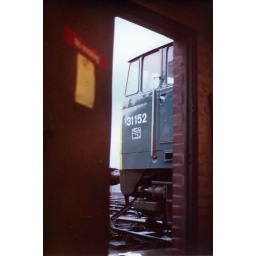
31152 framed neatly by the door of the pump house . Buxton shed. 25th March 1978.